Fluffy Paradise

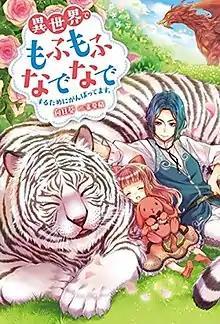
First light novel volume cover

is a Japanese light novel series written by Himawari. Originally posted to the Shōsetsuka ni Narō novel posting website in November 2012, the series was later acquired by Futabasha, who began publishing the series with illustrations by Kiouran in July 2016 under their M Novels f imprint. As of July 2024, 17 volumes have been released. A manga adaptation with illustrations by Yuriko Takagami began serialization on Futabasha's "Gaugau Monster" manga website in November 2017. As of April 2024, the series' individual chapters have been collected into thirteen volumes. An anime television series adaptation aired from January to March 2024.